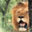
Label: lion